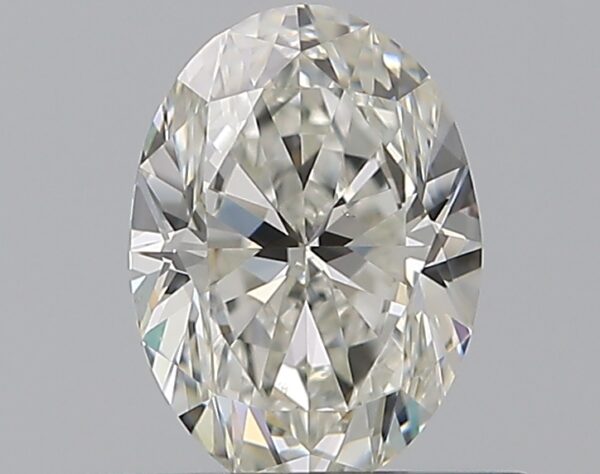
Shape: oval
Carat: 0.51
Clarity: VS2
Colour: H
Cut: EX
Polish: EX
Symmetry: GD
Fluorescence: N
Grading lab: GIA
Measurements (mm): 6.11 x 4.41 x 2.8